Campino (singer)

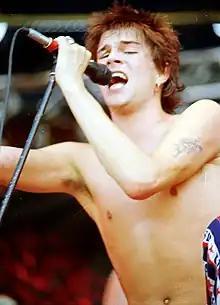
Campino in 1987

Campino was born on 22 June in Düsseldorf and is a descendant of the Frege family who owned the (Frege House) in Leipzig. His grandfather Ludwig Frege was the president of the Federal Administrative Court of Germany. He grew up as the son of a judge and a teacher. His mother was English, and raised her children to be bilingual. He has five siblings including his older brother John, who introduced him to punk rock. His grandfather John Edmondson Whittaker was a Labour Party politician and Member of Parliament for Heywood and Radcliffe.